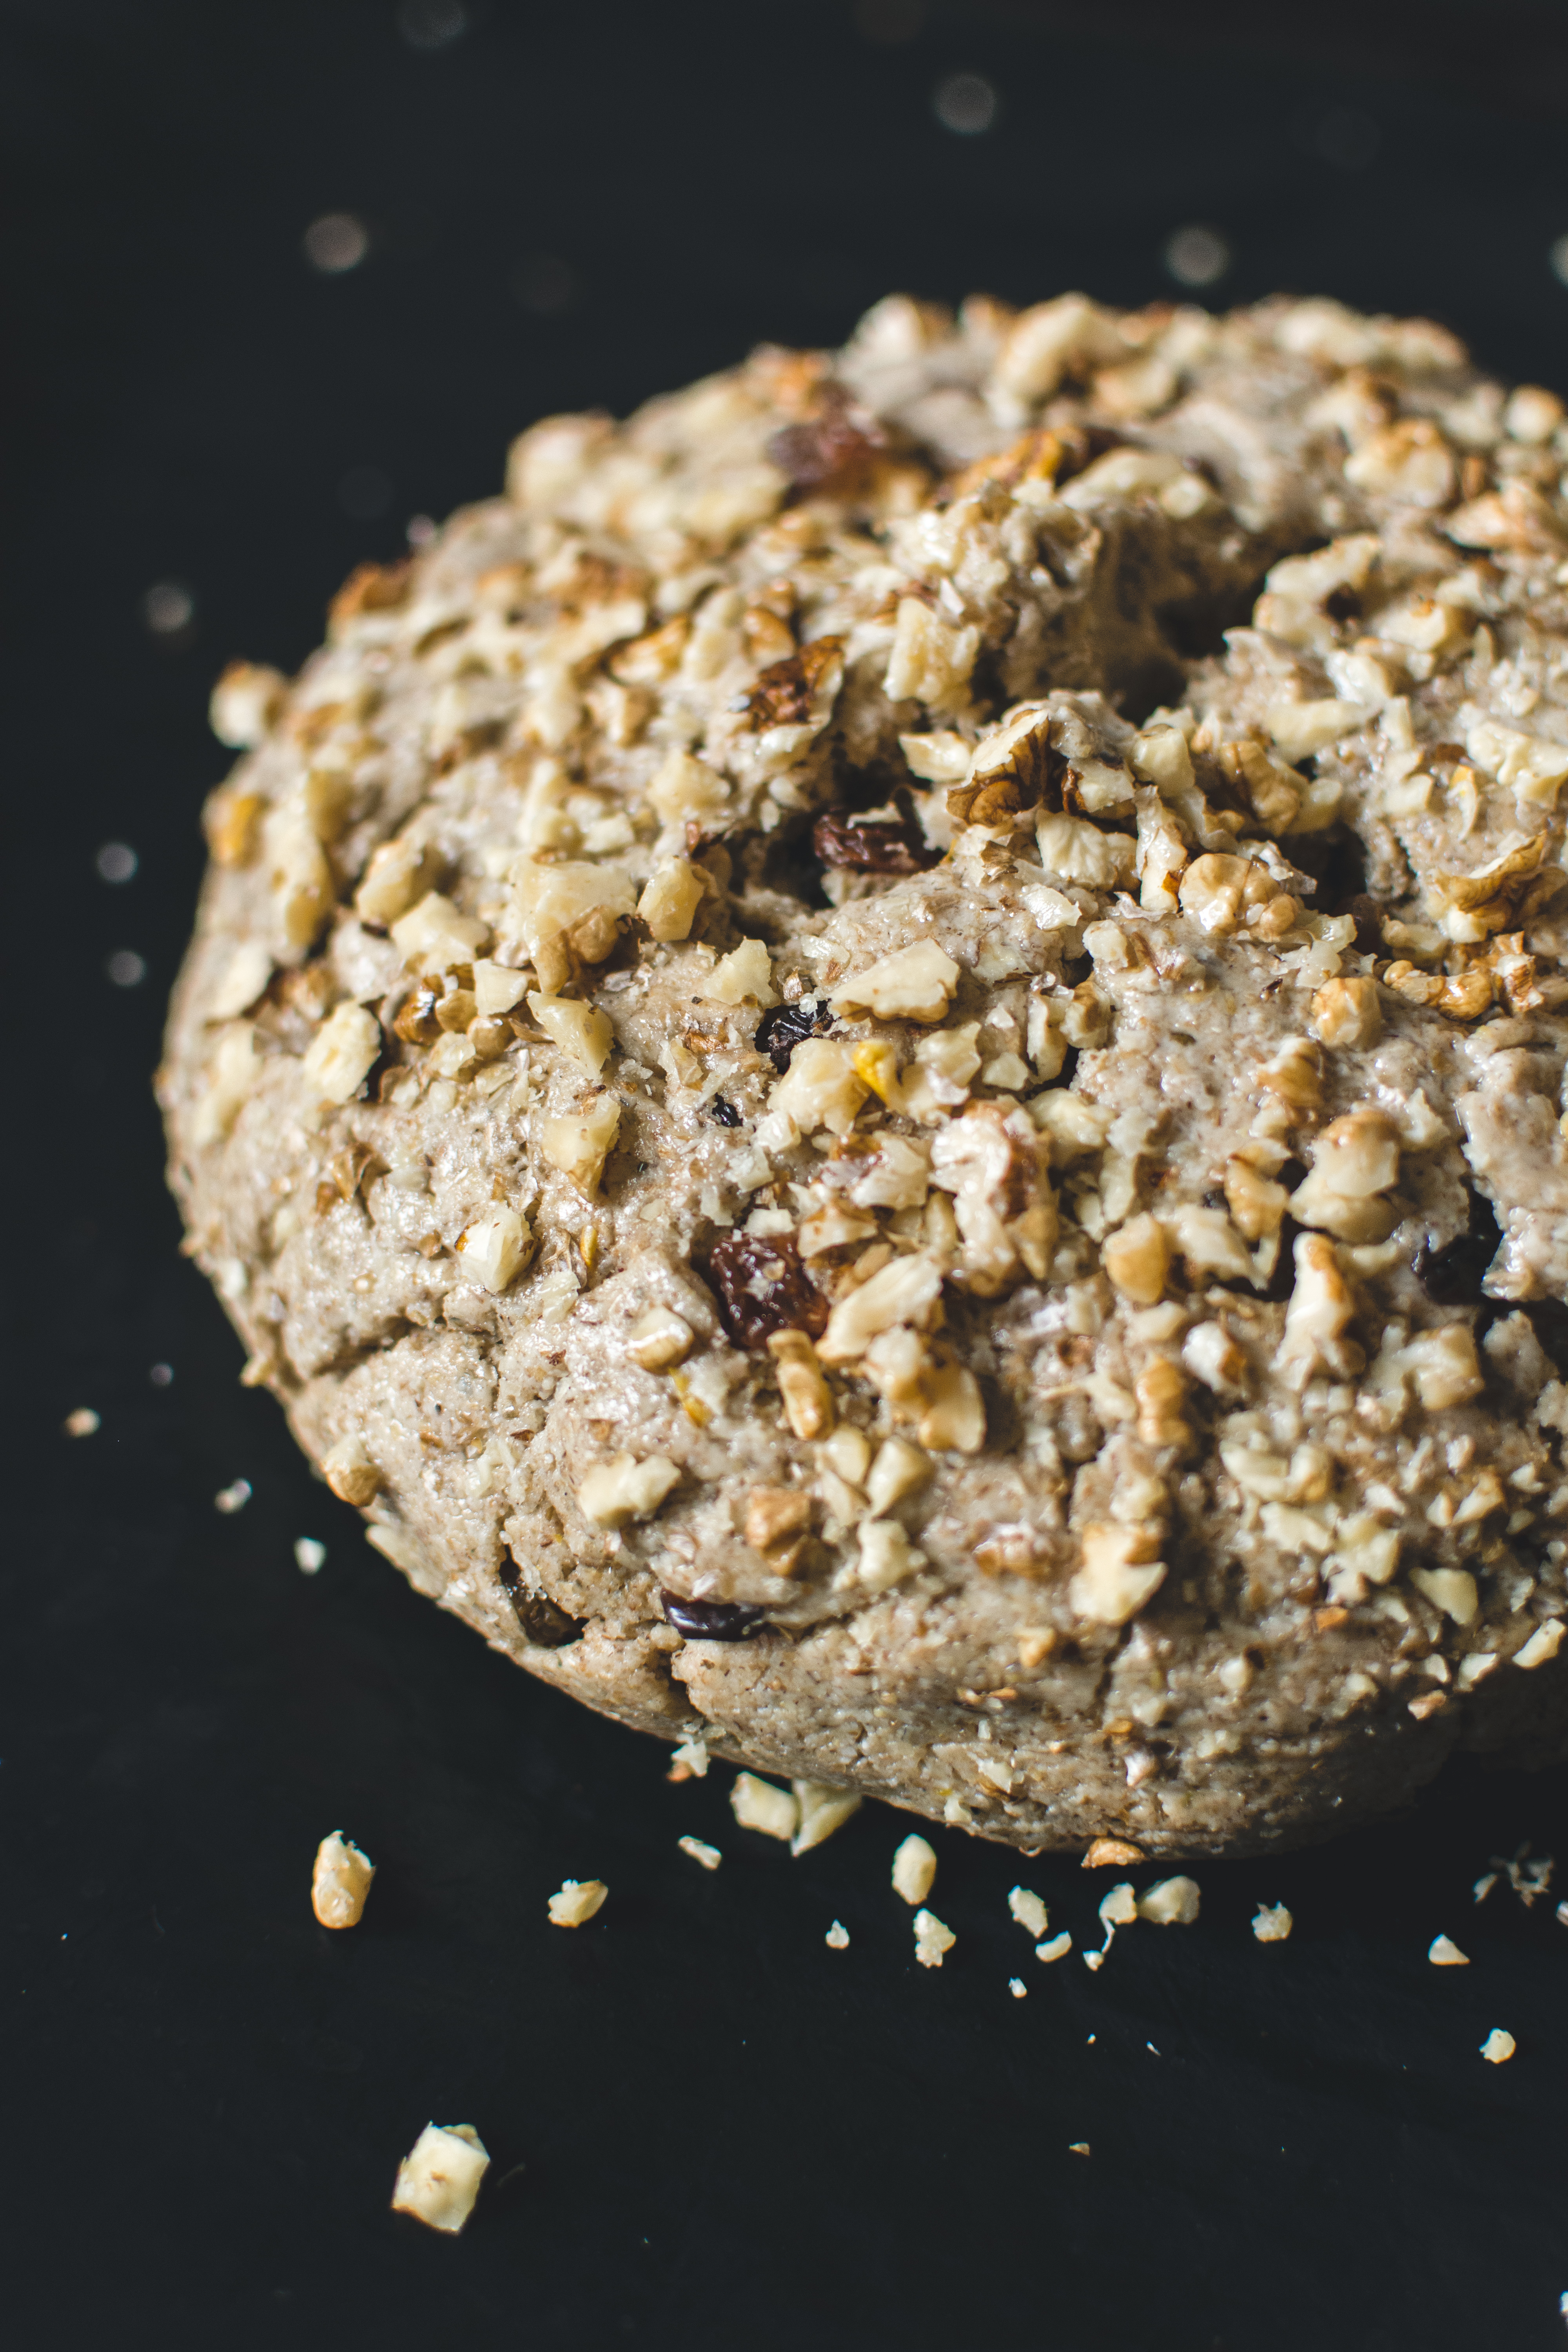
food, dish, cuisine, ingredient, soda bread, gluten, oatmeal, scone, breakfast, recipe, produce, bran, dessert, baked goods, streusel, cookie, meal, whole grain, snack